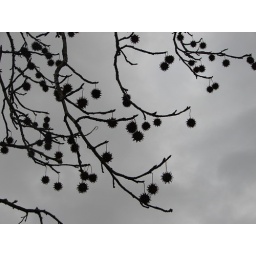
lake weiss- paw-paws under a steel sky